History of Russian animation

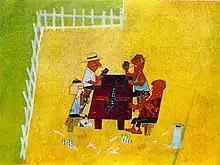
"The Story of a Crime" (1962).

In 1957, Migunov directed ' based on the sketches by a stand-up comedian Arkady Raikin who also appeared in the short. What made it special was a radical style of magazine caricatures, since Raikin's satire didn't fit the "realistic" art direction. It was not long until other animators started abandoning it. In 1958, Alexandra Snezhko-Blotskaya released an adaptation of Arkady Gaidar's "A Tale of Malchish-Kibalchish" inspired by ROSTA posters, while Boris Stepantsev and Evgeny Raykovsky directed a postmodern ' that leant towards Tex Avery.